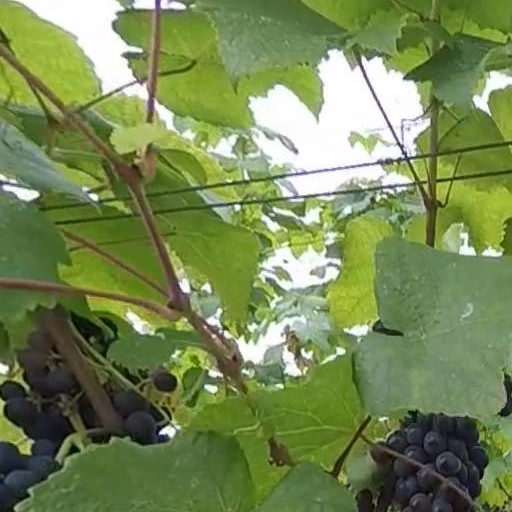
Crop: grape